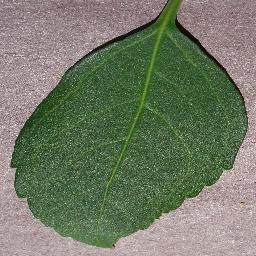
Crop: cherry
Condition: (including_sour)_healthy